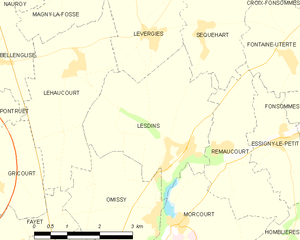
Carte des communes françaises: Lesdins